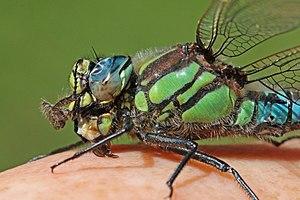
L'æschne printanière ou petite æschne velue, est une espèce de libellules de la famille des Aeshnidae.